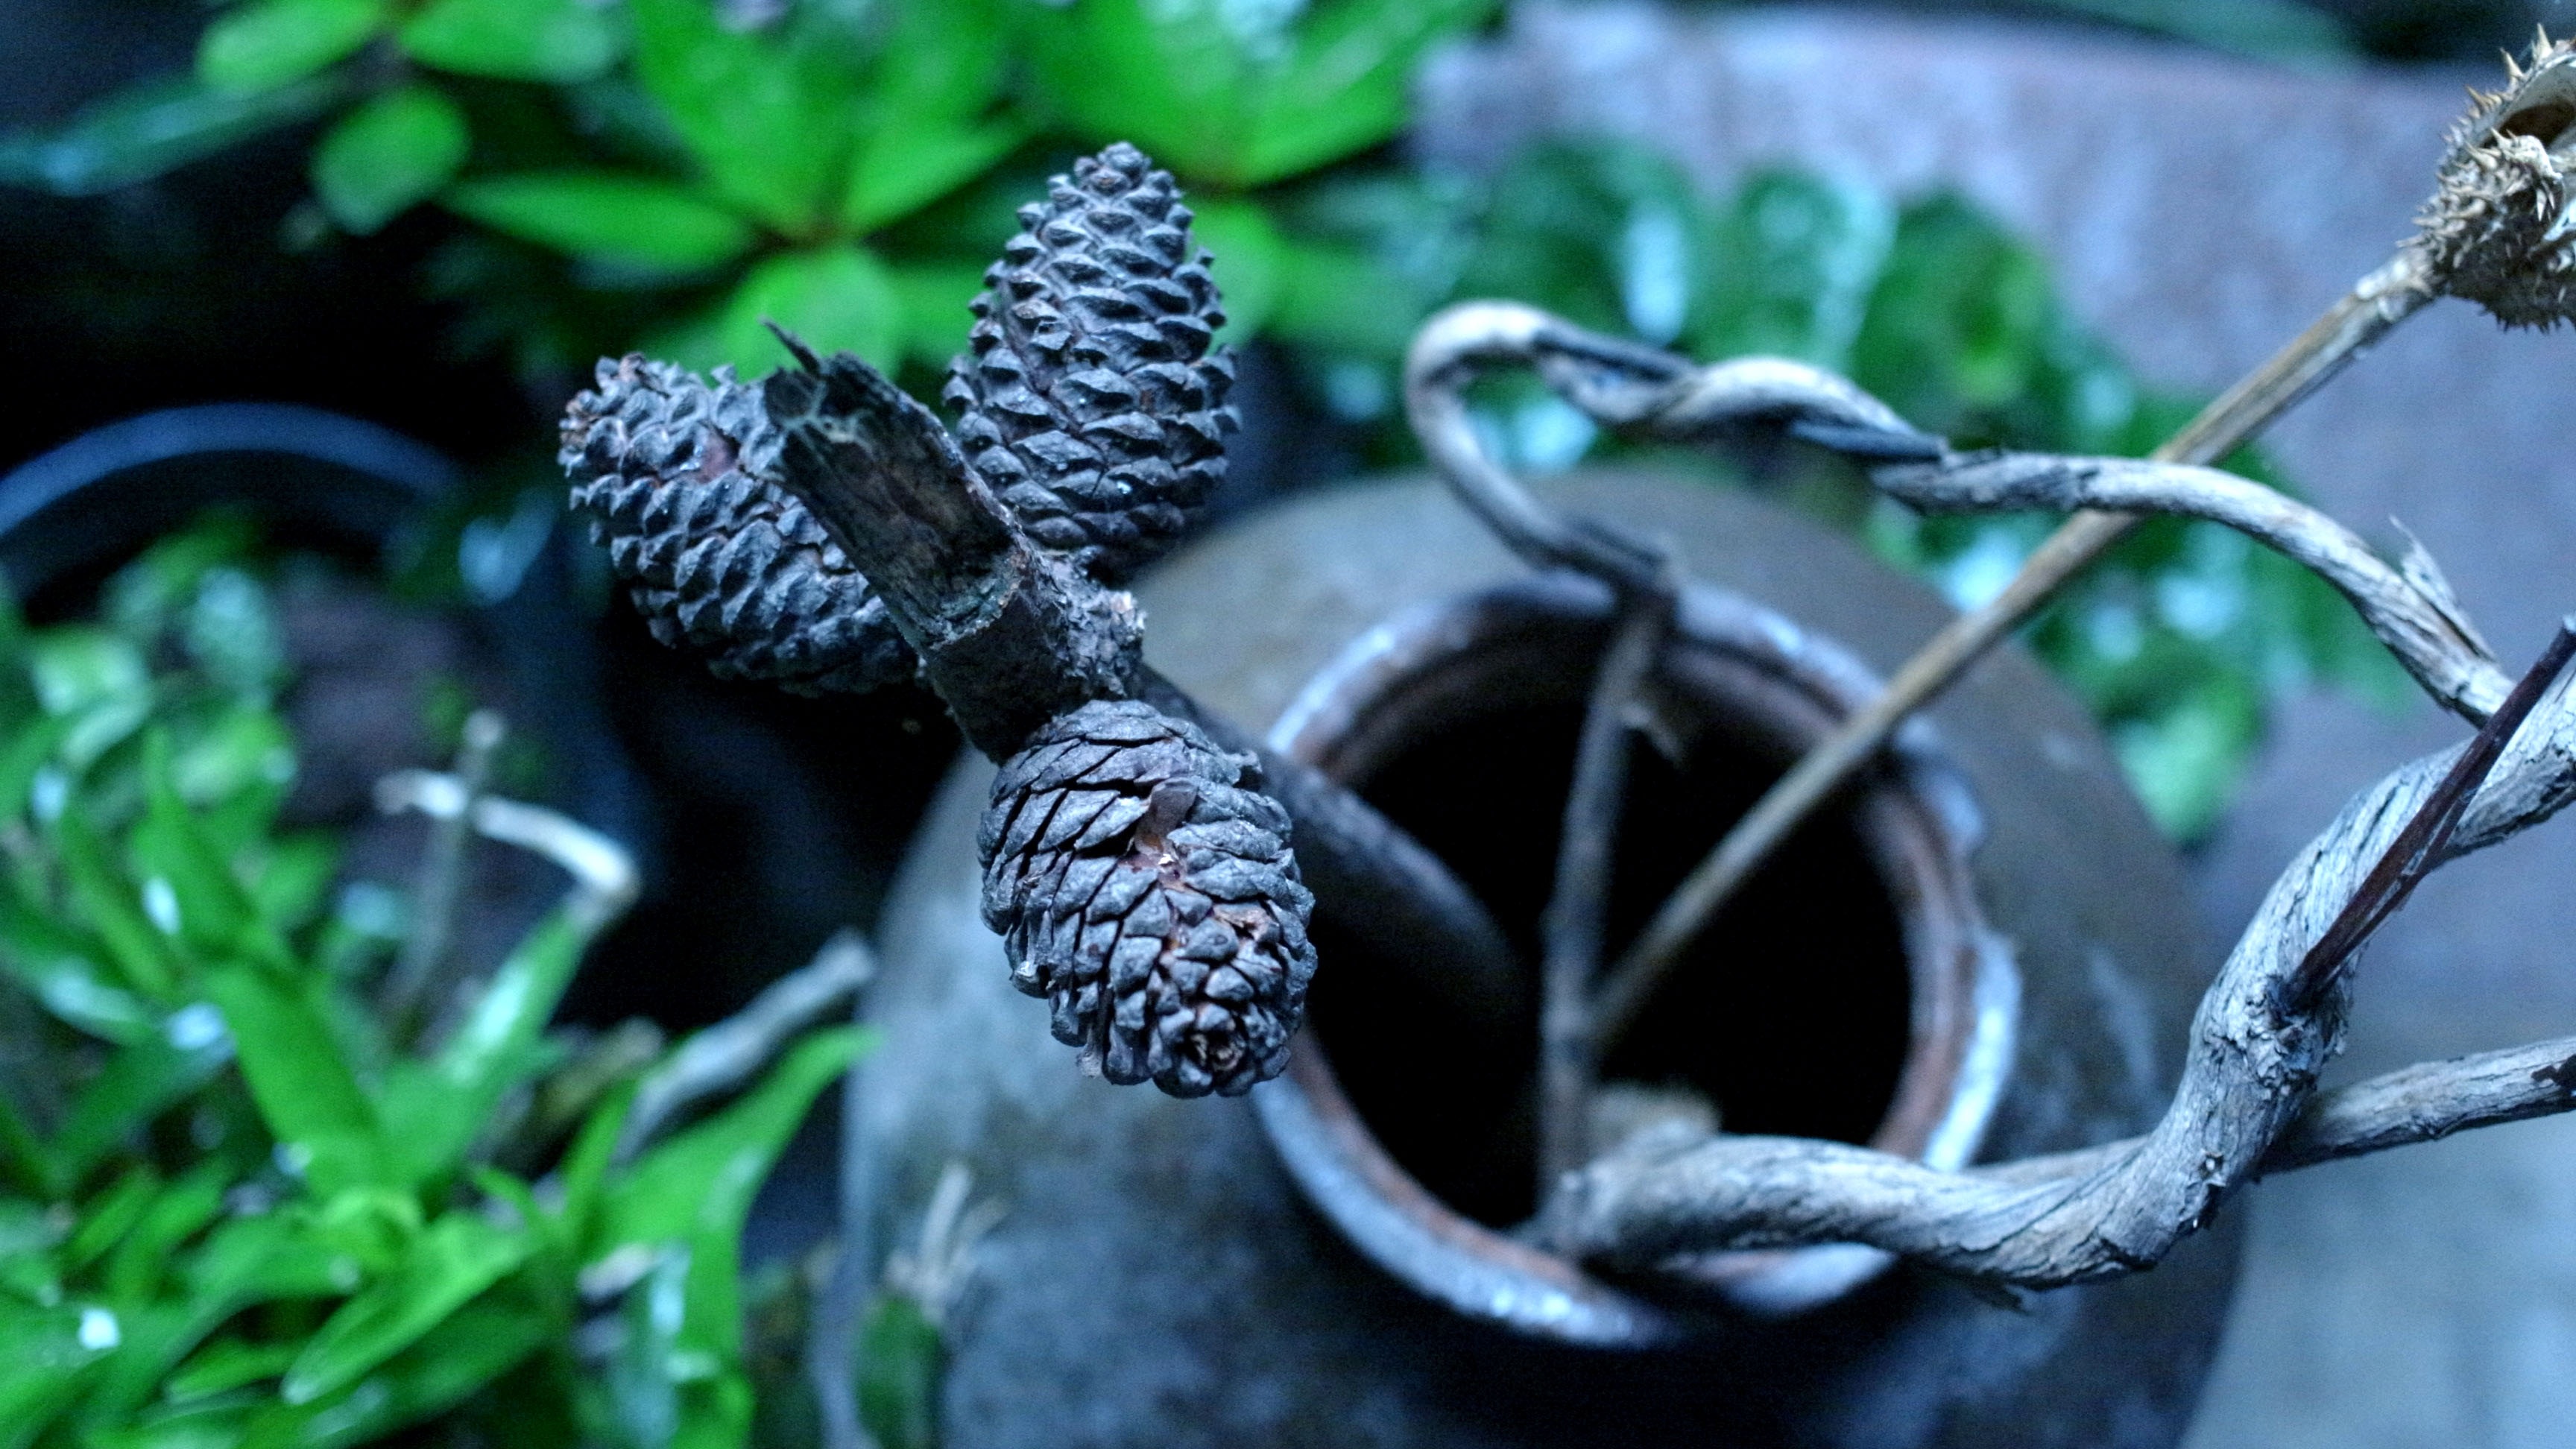
nature, branch, plant, leaf, flower, green, reptile, flora, close up, art, bump, macro photography, craftsmanship